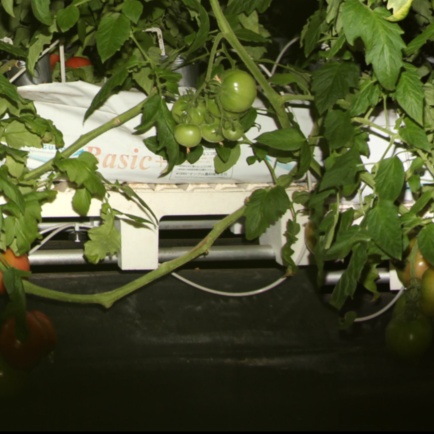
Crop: tomato